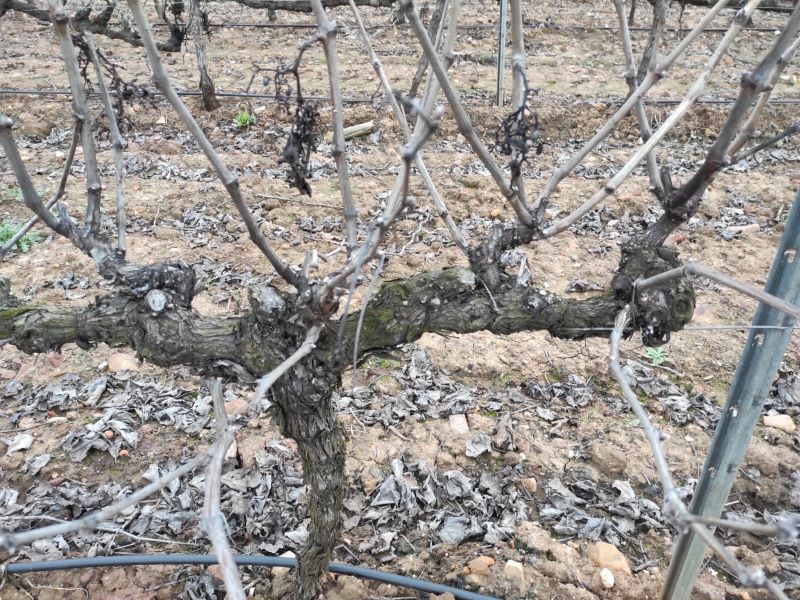
Unpruned shoots: 16
Pruned shoots: 0
Trunks: 1